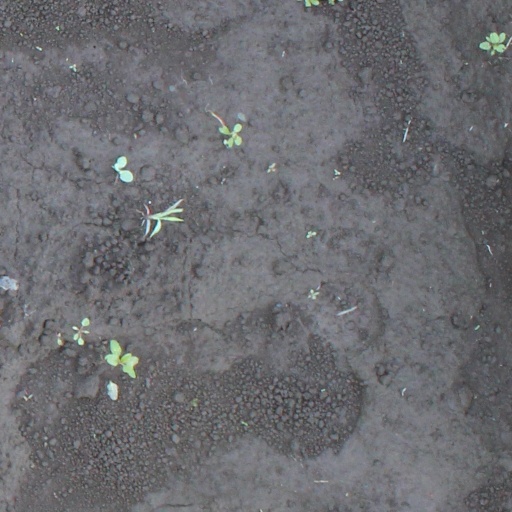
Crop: soybean